United States Secret Service

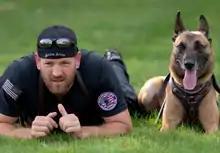
Secret Service officer and his police dog as part of the Emergency Response Team (ERT)

The Secret Service Uniformed Division is a security police similar to the U.S. Capitol Police or DHS Federal Protective Service, with "police" rather than "agent"-style ranks. It is in charge of protecting the physical White House grounds and foreign diplomatic missions in the Washington, D.C. area. Established in 1922 as the White House Police, this organization was fully integrated into the Secret Service in 1930. In 1970, the protection of foreign diplomatic missions was added to the force's responsibilities, and its name was changed to the Executive Protective Service. The name United States Secret Service Uniformed Division was adopted in 1977.